United States Post Office (Goshen, New York)

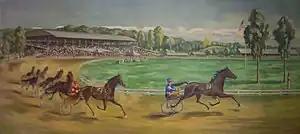
"The Running of the Hambletonian Stake", by Georgina Klitgaard

The original light fixtures has been replaced with fluorescent lights, but otherwise the customer service windows and teller bays are intact save where one of the latter has been replaced with bronze lockboxes. Klitgaard's 5'5" by 11' (1.7 by 3.4 m) mural, "The Running of the Hambletonian Stake", depicting a harness race at the nearby Historic Track, is just below the ceiling on the east wall.